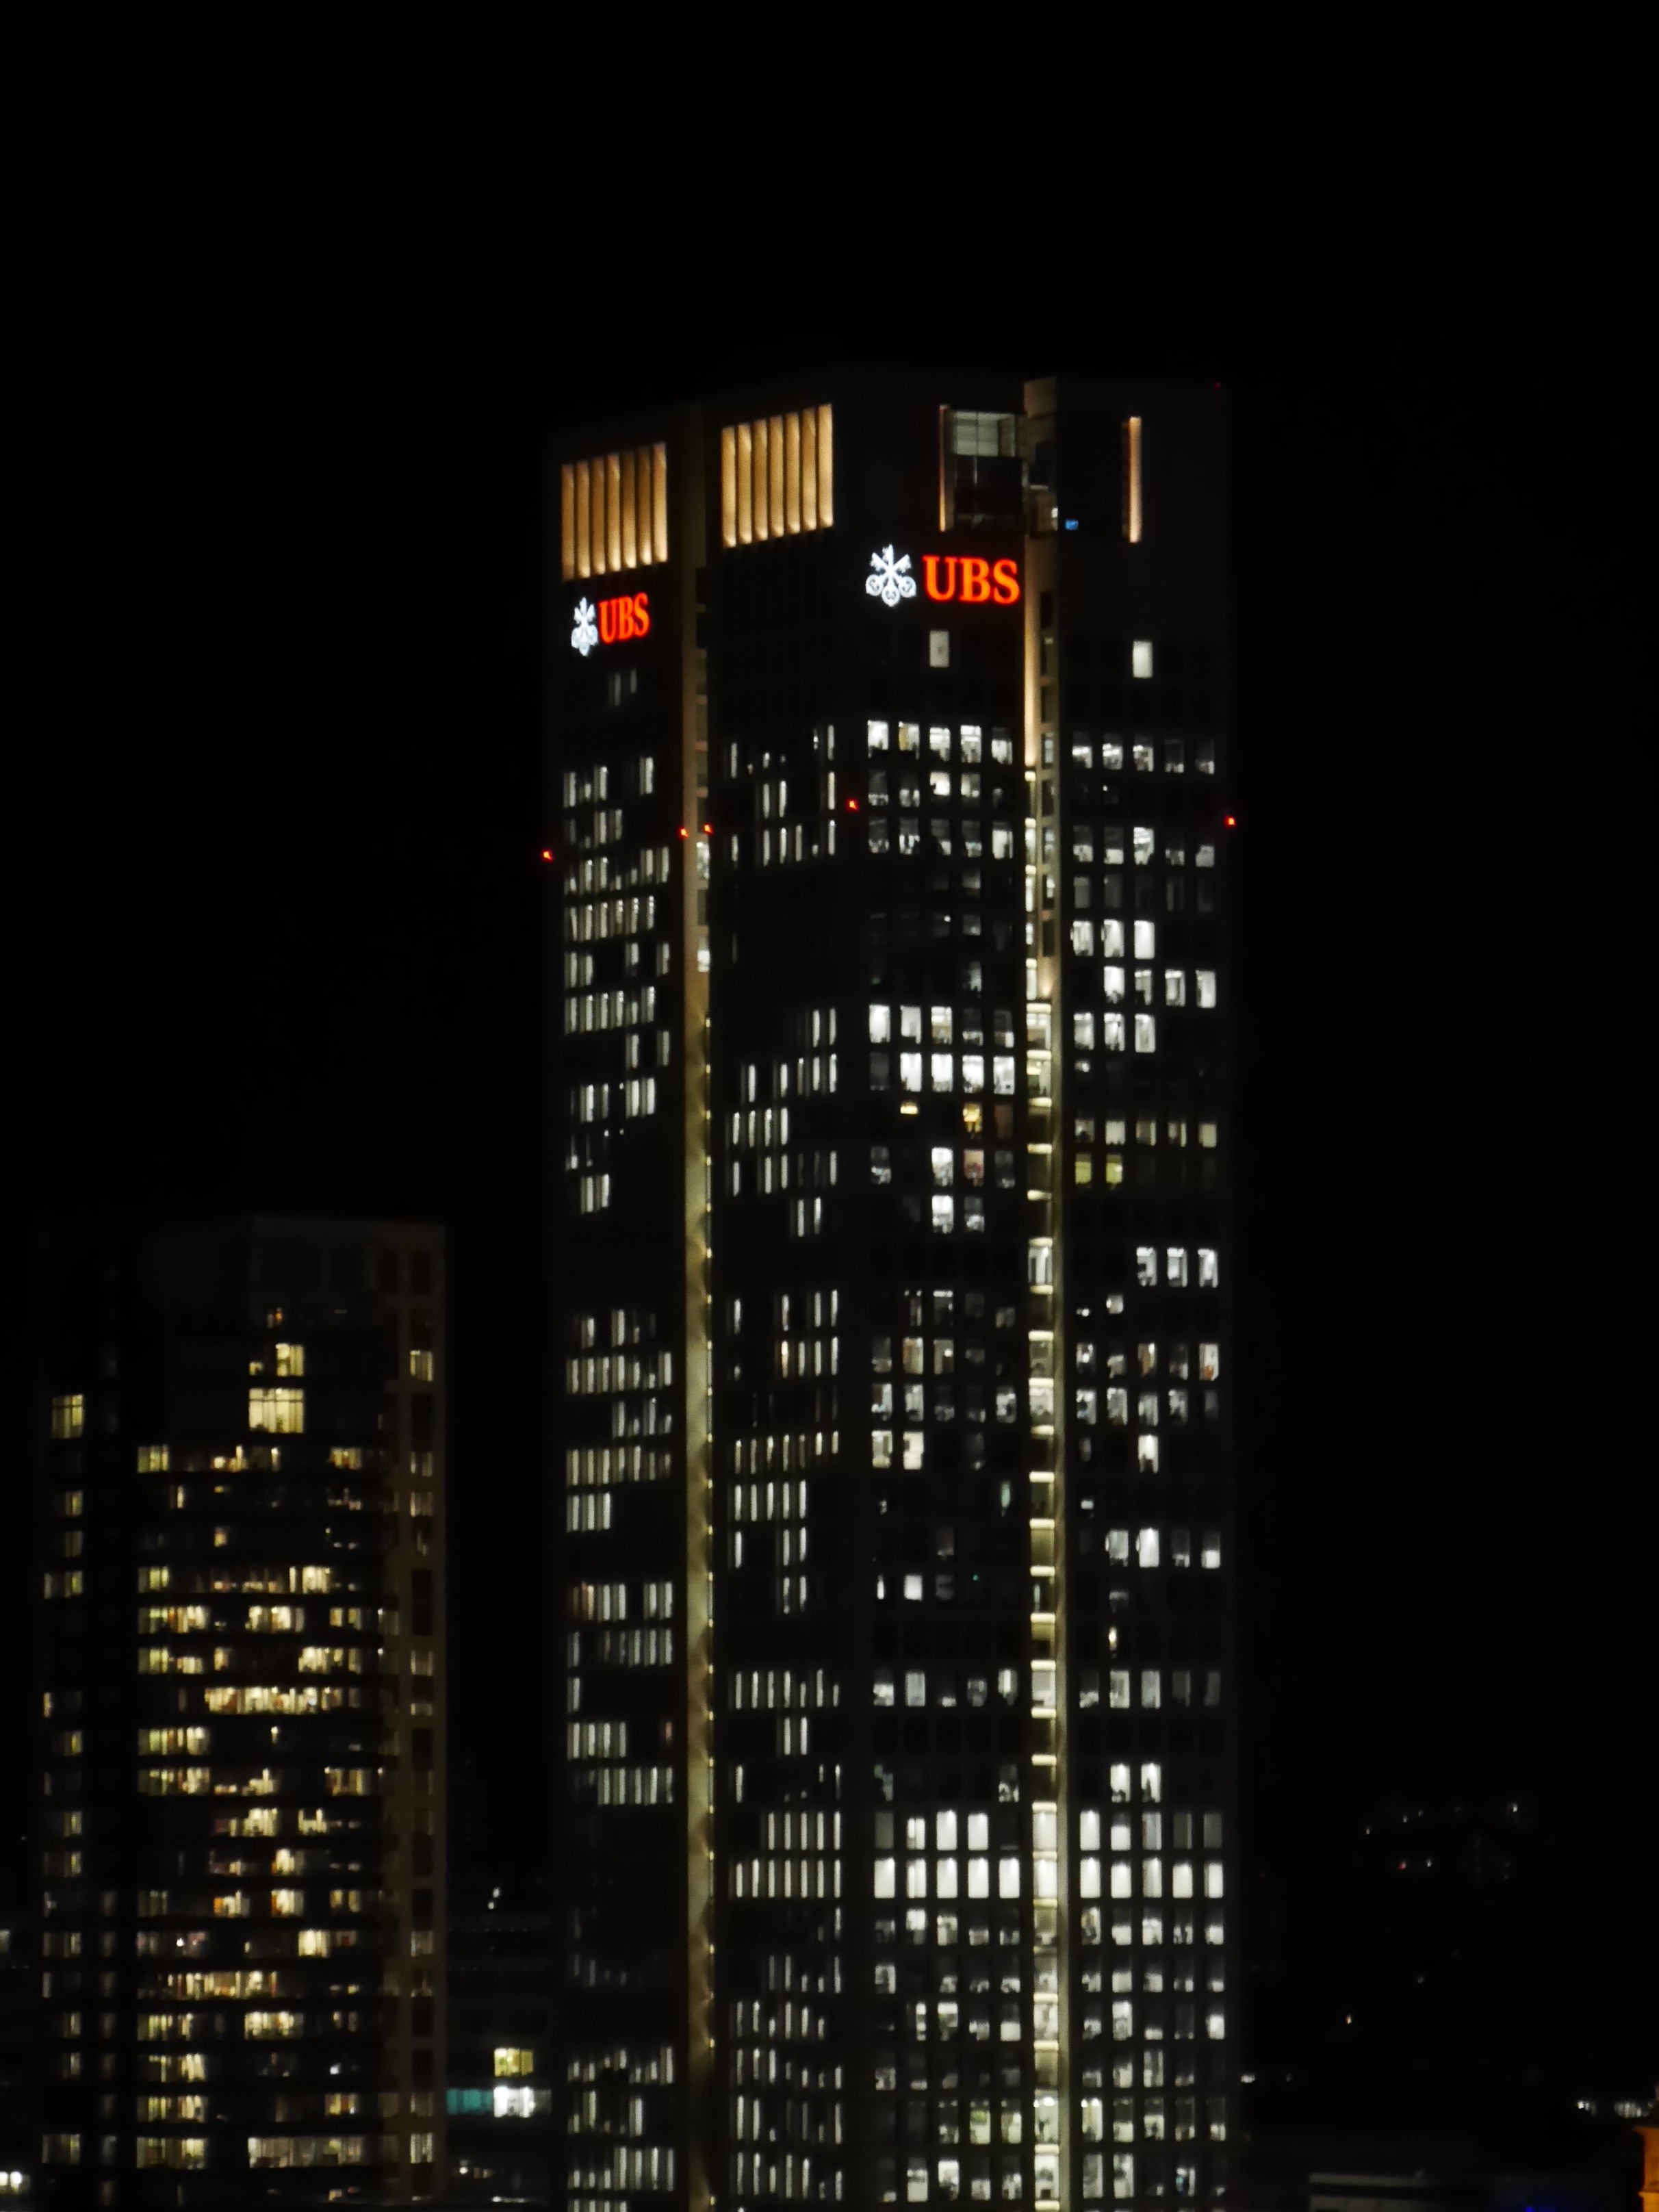
architecture, skyline, traffic, night, building, city, skyscraper, cityscape, font, streets, frankfurt, metropolis, ubs, human settlement